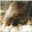
Label: porcupine